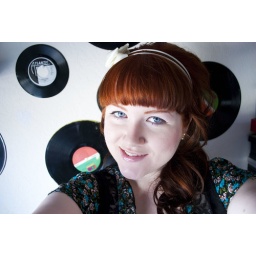
wall above my bed